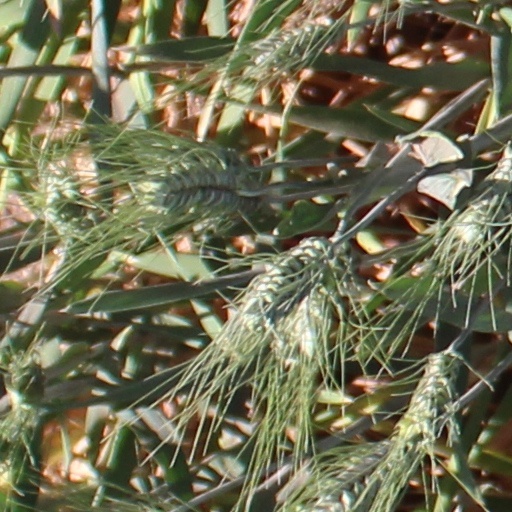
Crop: wheat